Meritxell Mateu i Pi

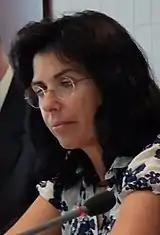
Mateu i Pi in 2014

Meritxell Mateu i Pi (born January 19, 1966) is an Andorran politician, member of the Partit Liberal d'Andorra who served as Minister of Foreign Affairs from 2007 to 2009, being the first female to hold this office. Previous positions she has held include ambassadorships to France, Benelux, the European Union, UNESCO, and the Council of Europe.